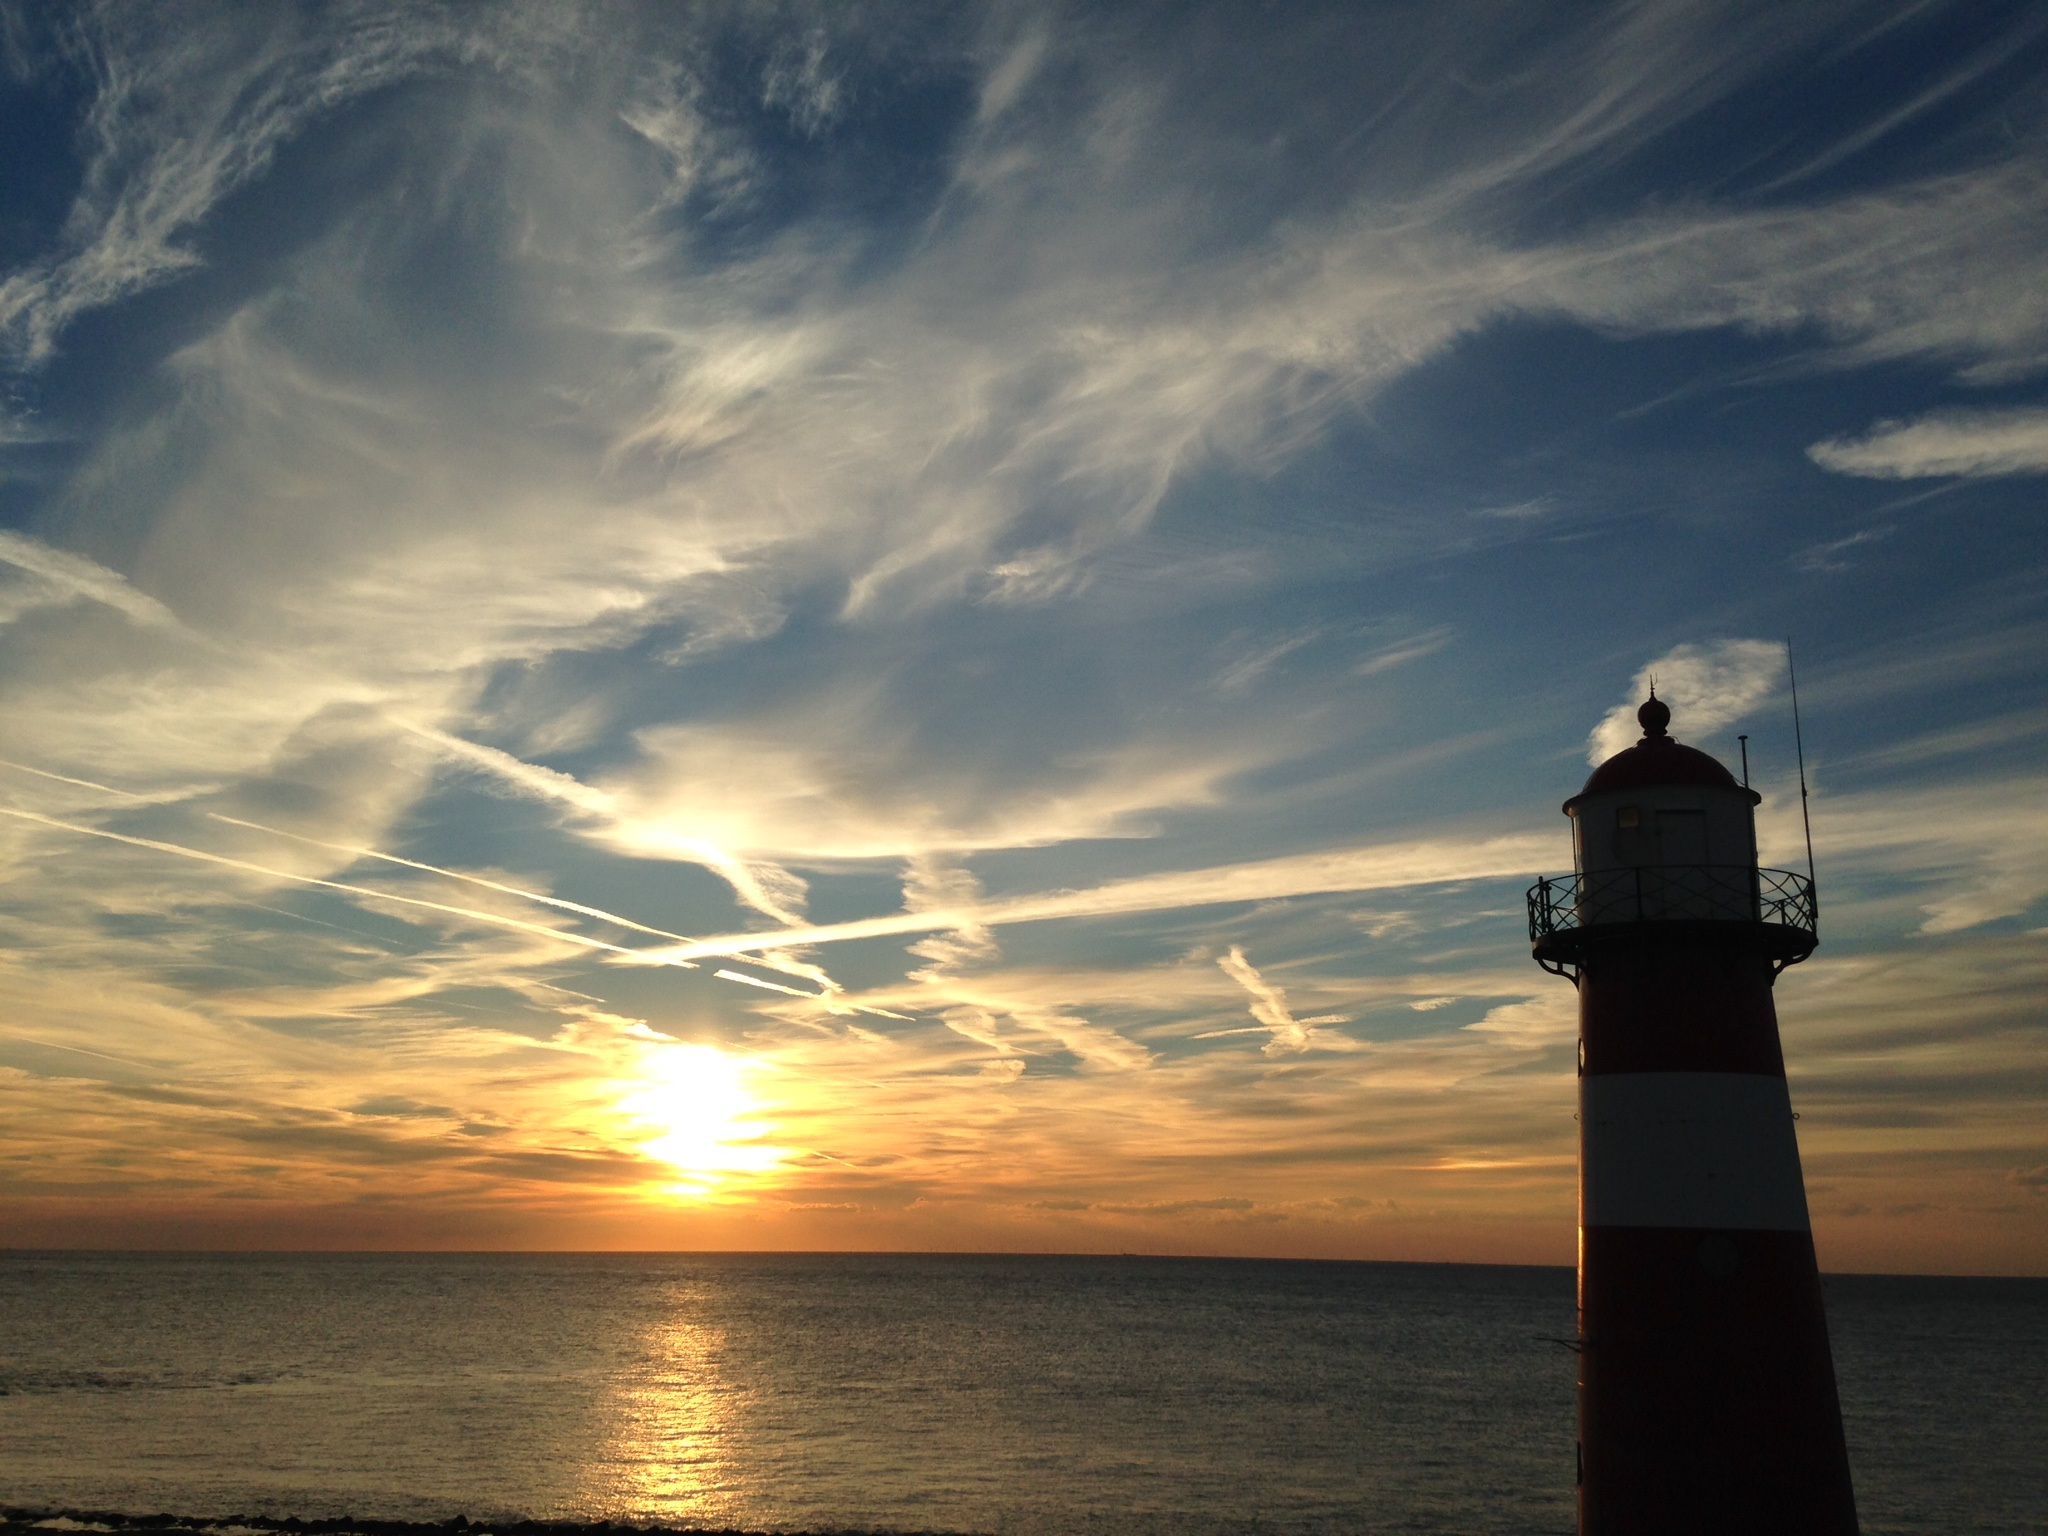
beach, sea, coast, ocean, horizon, cloud, lighthouse, sky, sun, sunrise, sunset, sunlight, morning, dawn, dusk, evening, tower, afterglow, in westkapelle nl